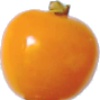
Label: Physalis 1